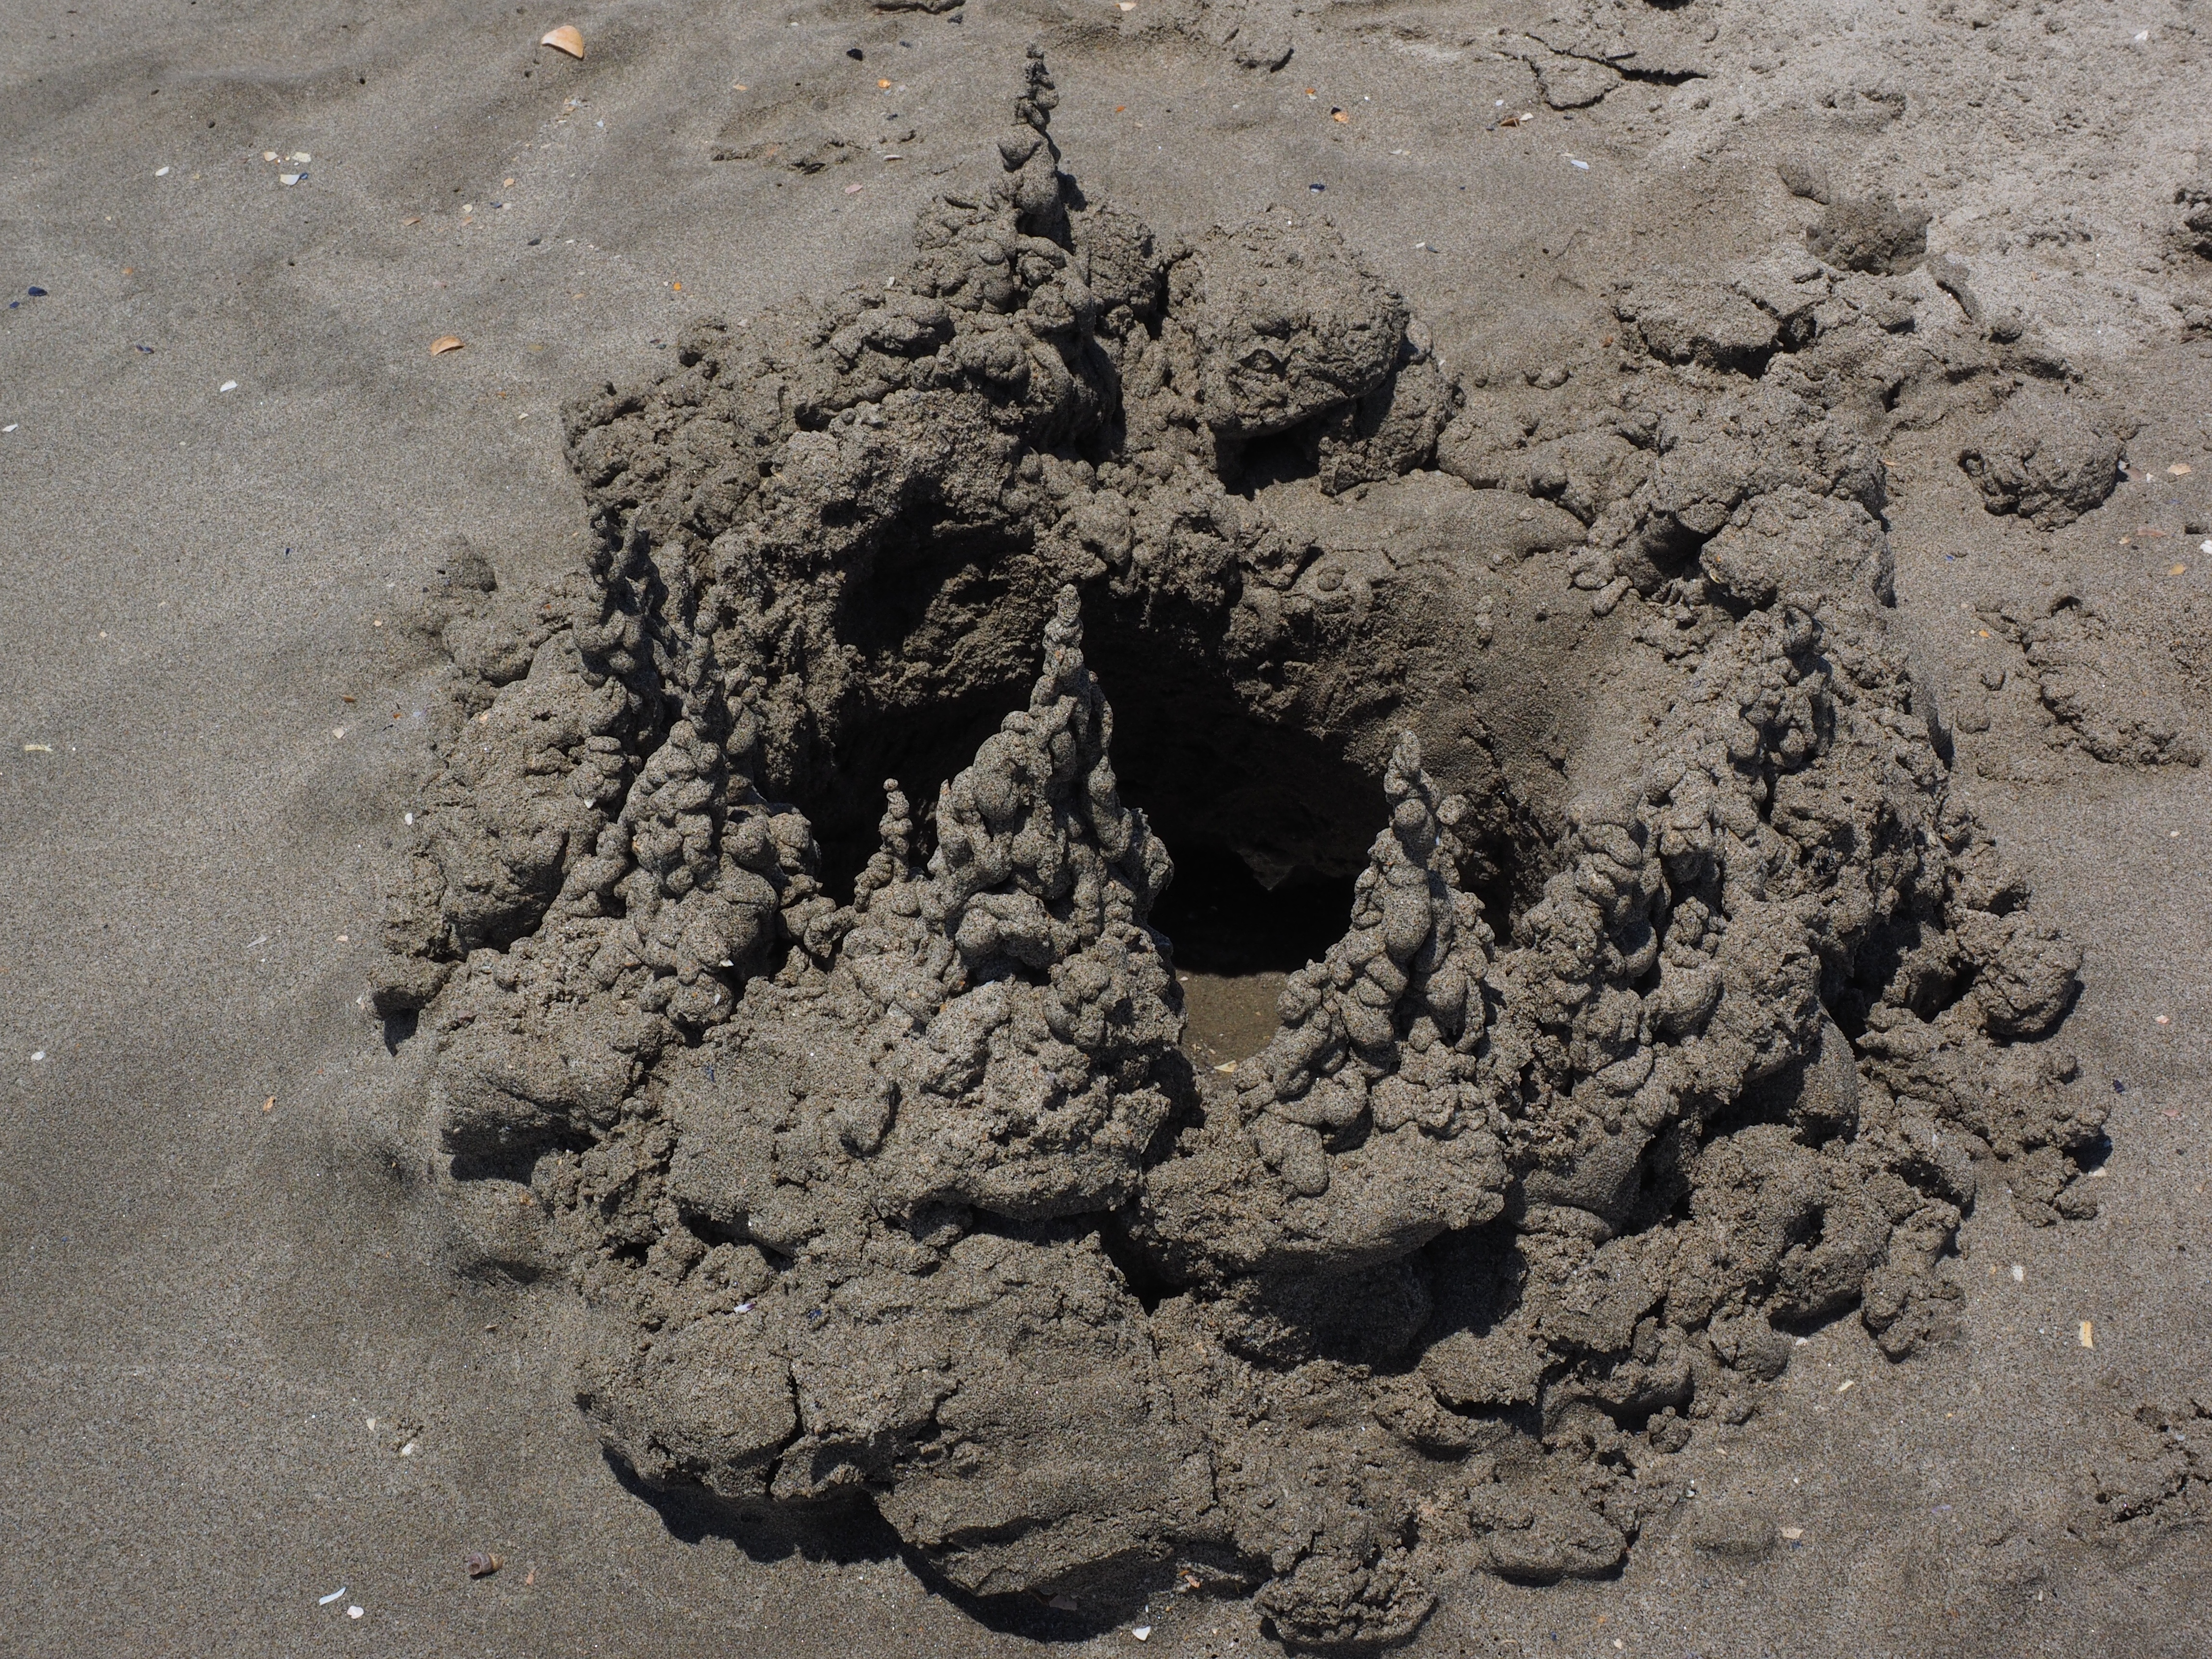
beach, sea, water, sand, rock, hole, asphalt, relax, mud, holiday, soil, castle, material, artwork, geology, towers, build, turret, sandburg, recovery, road surface, klecker castle, sand artwork, sandalwood, droplets burg, drip castle, geological phenomenon